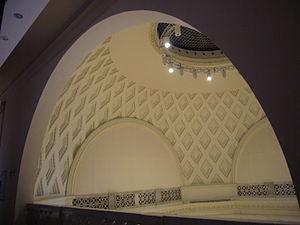
Le Palais des expositions est un palais des congrès de style néoclassique situé sur la Via Nazionale à Rome.